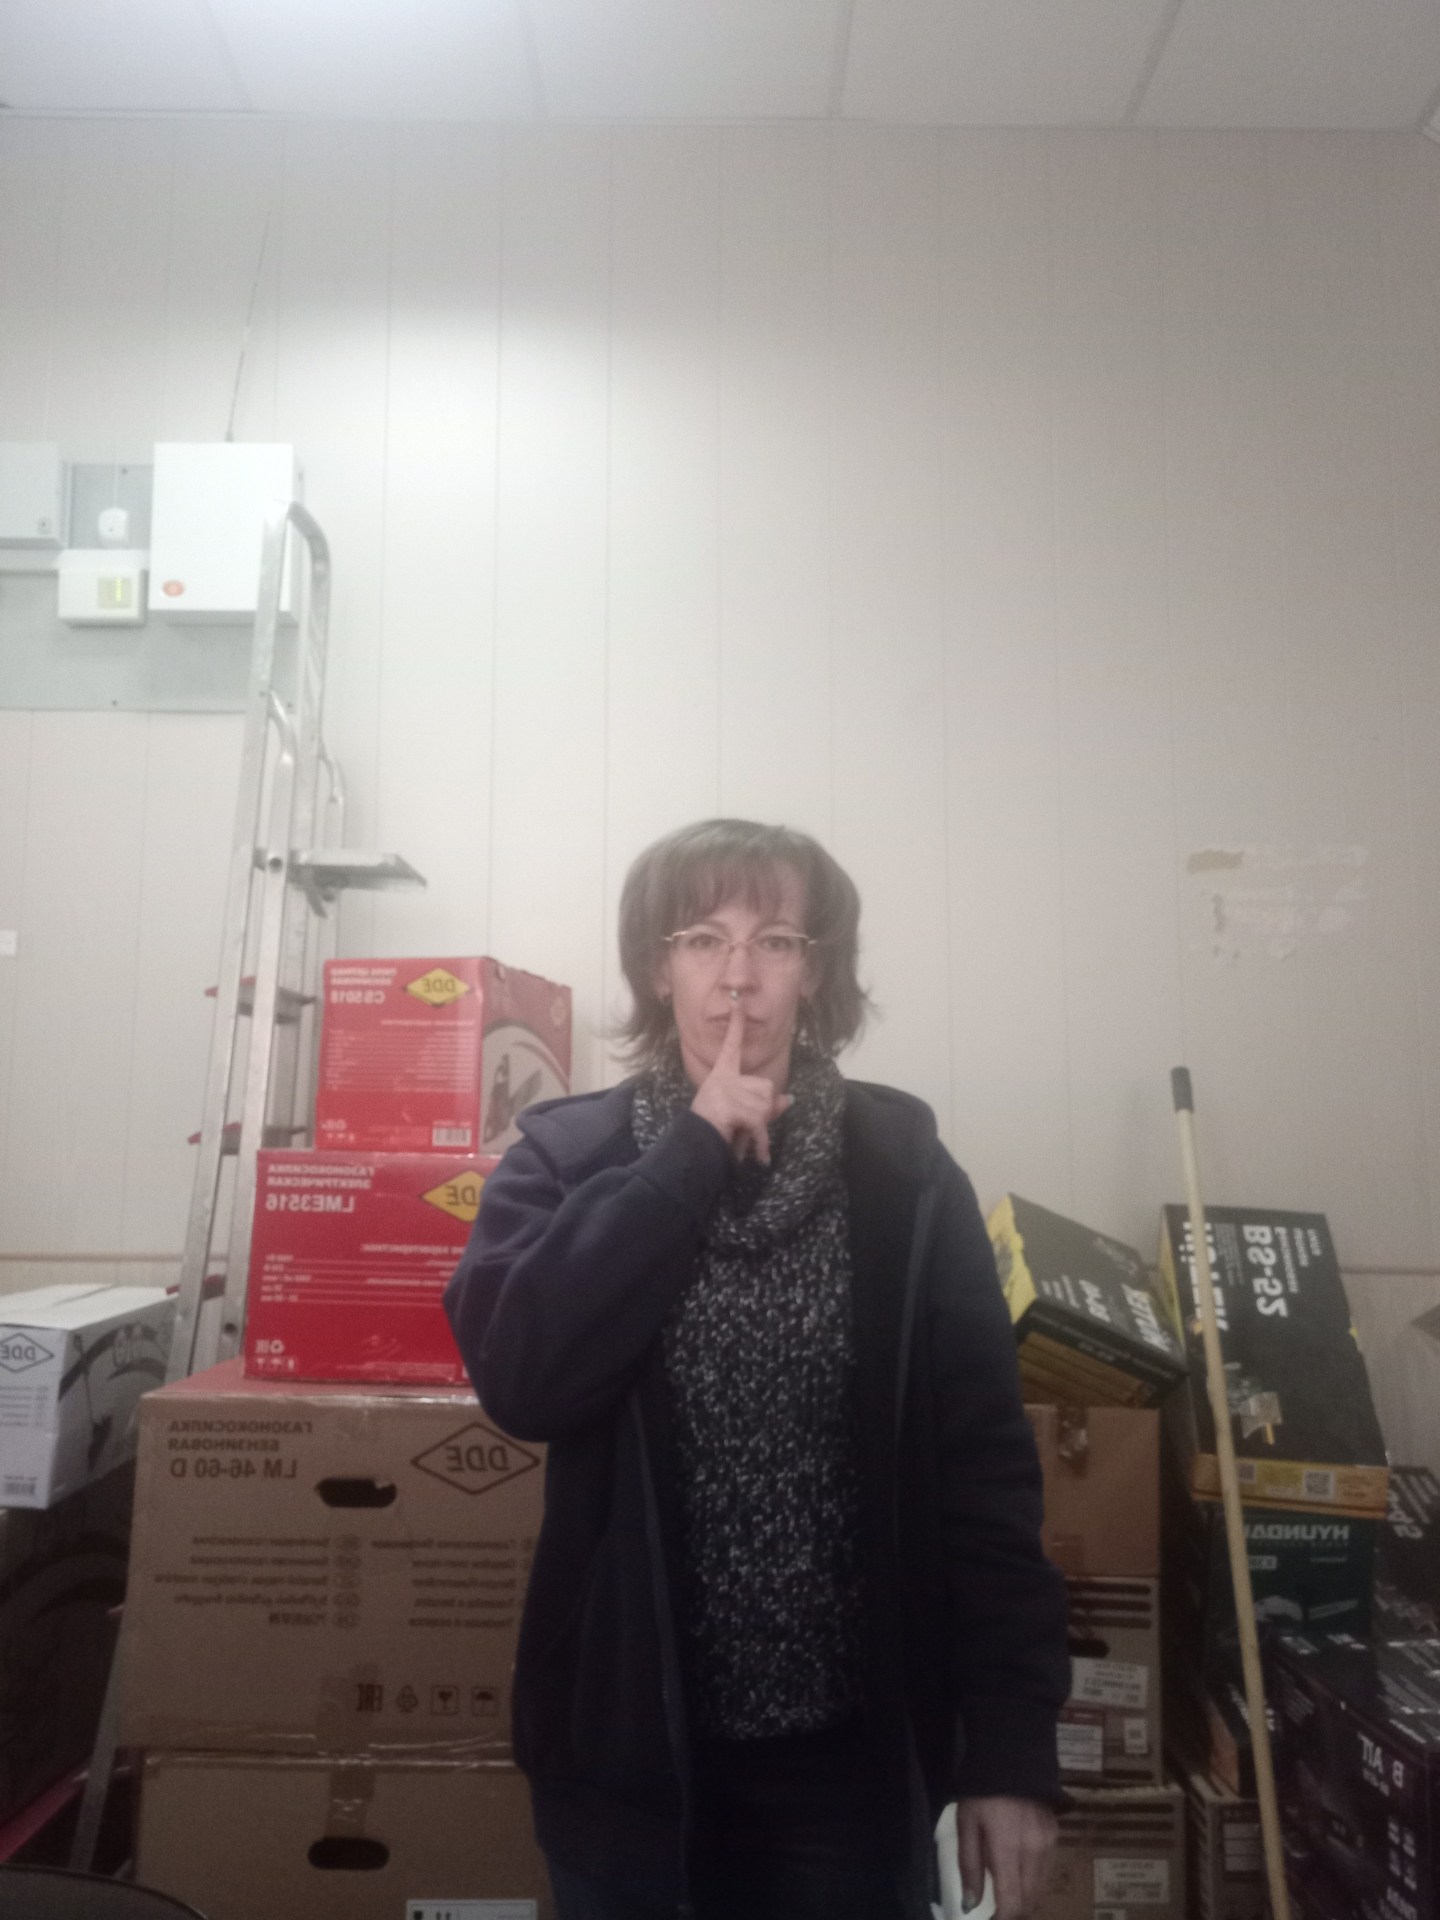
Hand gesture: mute